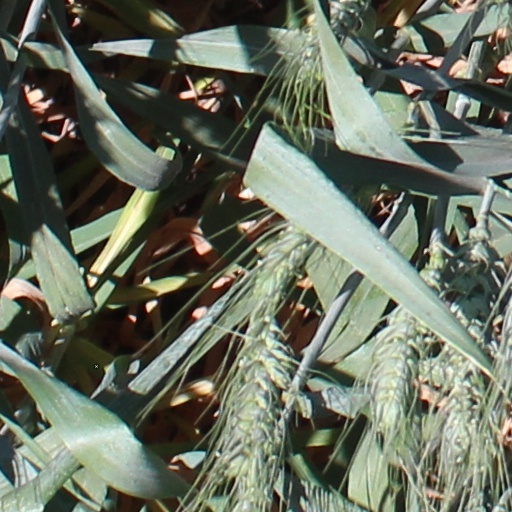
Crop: wheat